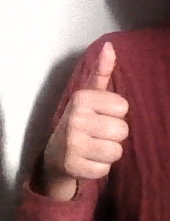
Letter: aleff